A Couple of Cuckoos

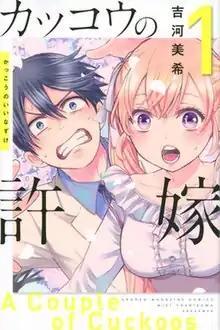
First volume cover, featuring Nagi Umino (left) and Erika Amano (right)

is a Japanese manga series written and illustrated by Miki Yoshikawa. It was originally published as a one-shot in September 2019, before beginning serialization in Kodansha's "Weekly Shōnen Magazine" in January 2020. An anime television series adaptation produced by Shin-Ei Animation and SynergySP aired from April to October 2022. A second season produced by Okuruto Noboru premiered in July 2025.